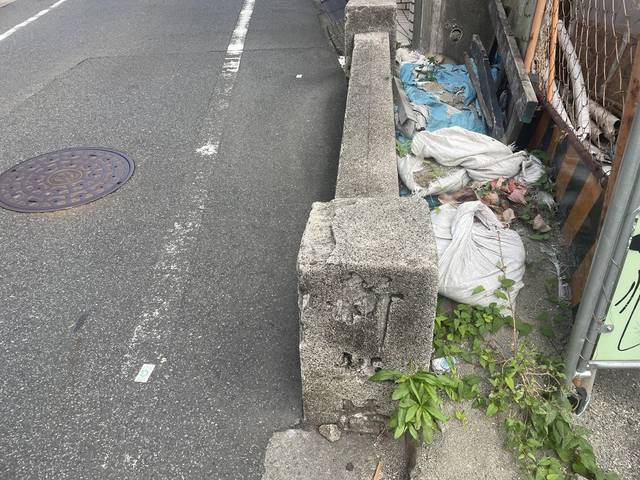
Region: Japan
Coordinates: 35.65, 139.705